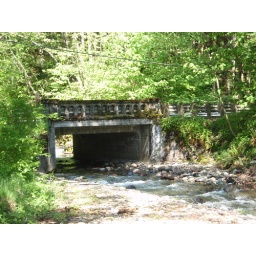
Old bridge over stream feeding the river